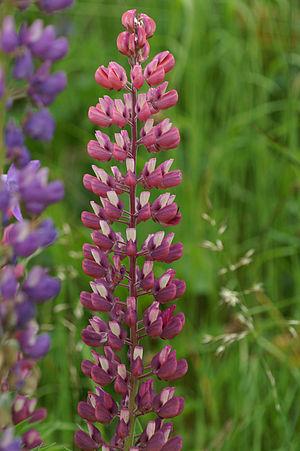
La liste des espèces du genre Lupinus comprend environ 400 espèces acceptées. Ces espèces sont regroupées en deux sous-genres, Lupinus subgen Lupinus et Lupinus subgen Platycarpos Kurl..
Lupinus, les lupins, est un genre de plantes dicotylédones de la famille des Fabaceae, sous-famille des Faboideae, originaire des régions tempérées de l'Ancien Monde et du Nouveau Monde, qui regroupe plus de 600 espèces acceptées. Ce sont des plantes herbacées annuelles ou vivaces, ou plus rarement des arbrisseaux lignifiés. Elles se caractérisent notamment par la richesse en protéines de leurs graines, mais beaucoup de ces espèces sont toxiques, du fait de la présence d'alcaloïdes, notamment dans les graines.